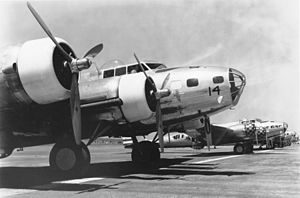
Boeing B-17 Flying Fortress / Udvikling / De første ordrer
B-17B på March Field, Californien, før angrebet på Pearl Harbor. Det indrammede glas på næsen blev bibeholdt til og med model B-17E.
Boeing B-17 Flying Fortress er et firemotors tungt bombefly, udviklet i 1930erne for United States Army Air Corps. Det konkurrerede imod firmaerne Douglas og Martin for en kontrakt på at bygge 200 bombefly. Boeings model havde bedre specifikationer end begge konkurrenterne, og overtraf USAACs krav til flyet. Selv om Boeing tabte kontrakten fordi prototypen havarerede, bestilte USAAC yderligere 13 stk. B-17 til yderligere evaluering. Fra sin introduktion i 1938, blev B-17 Flying Fortress videreudviklet igennem adskillige designforbedringer, og endte med at blive verdens tredjemest producerede bombefly, efter B-24 og multirolle-flyet Ju 88.